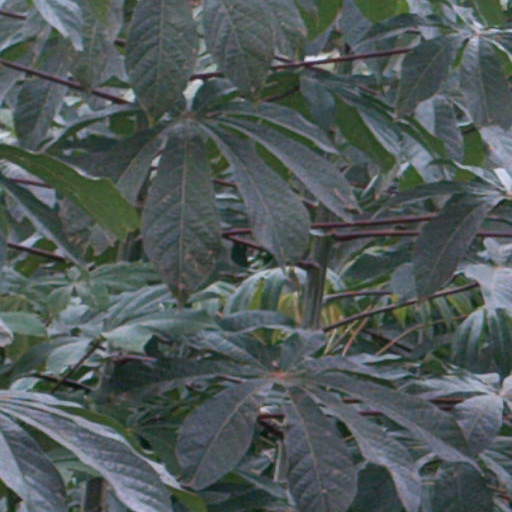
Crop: cassava